Susan Fereday (botanical artist)

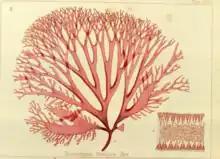
"Nemastoma feredayae" by William Henry Harvey

Fereday was also a keen collector of algae specimens and established a scientifically significant collection. William Henry Harvey named two species after Fereday to honour her contribution to the study of algae, "Dasya feredayae" and "Nemastoma feredayae".